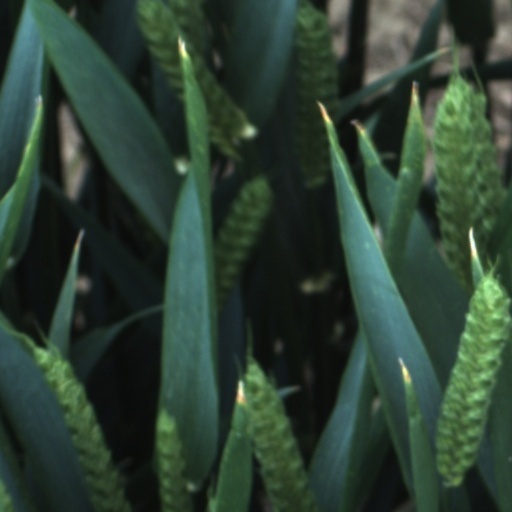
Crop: wheat